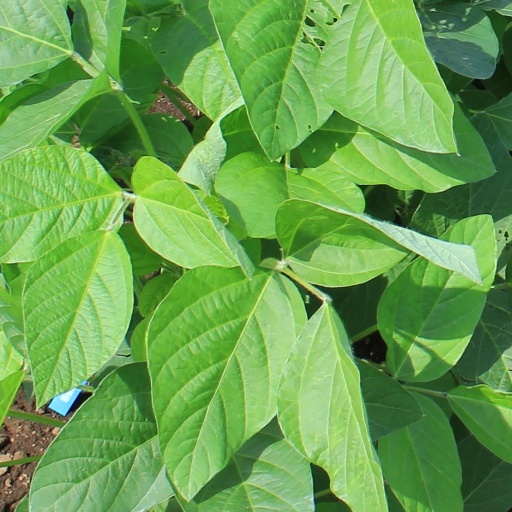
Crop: soybean